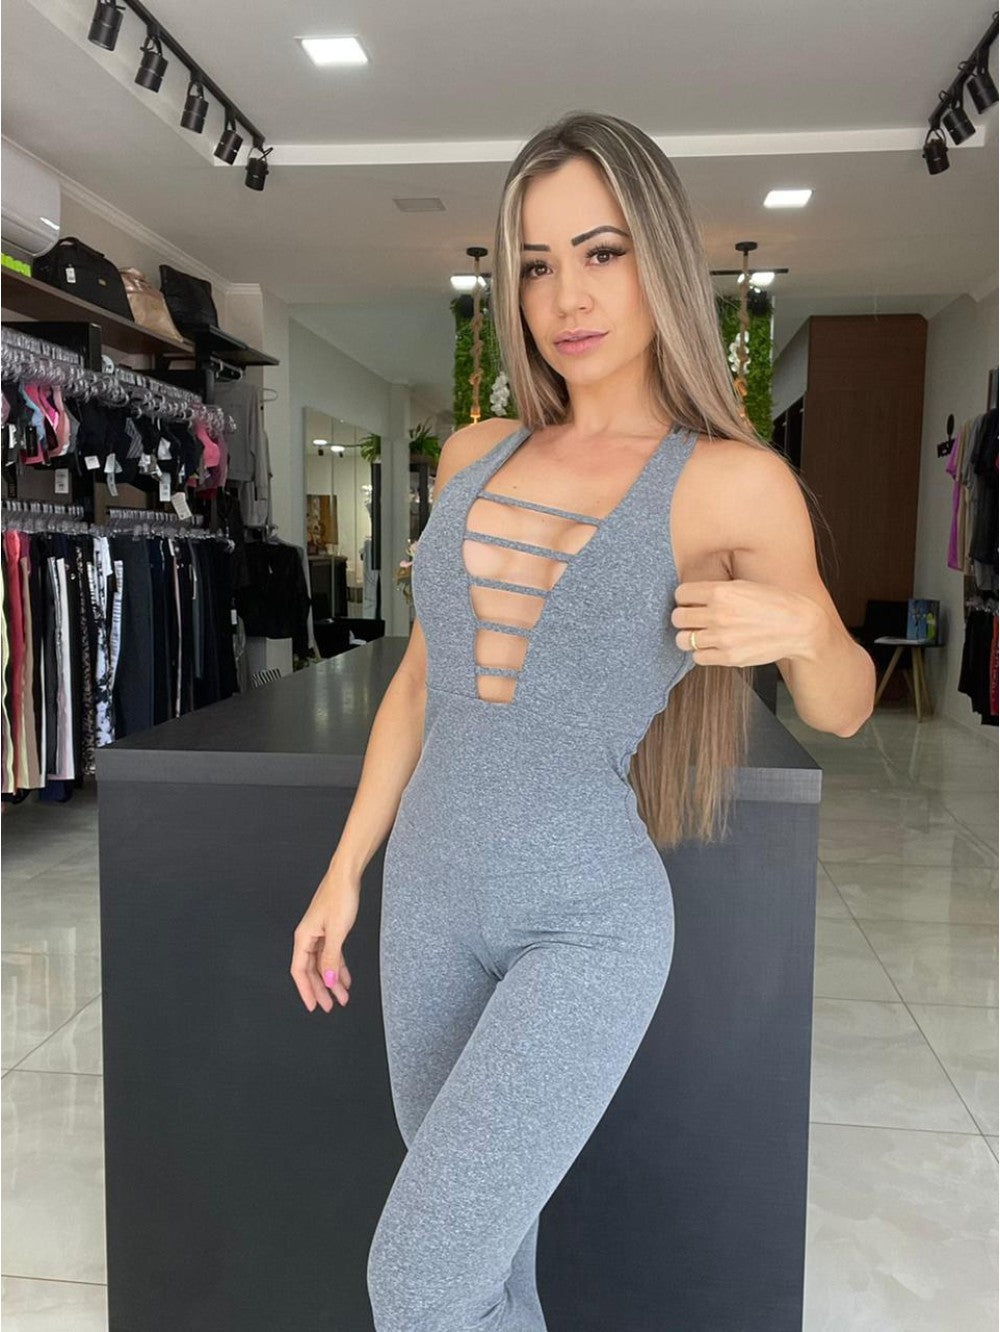
Macacão Fitness Longo Joice
O Macacão Longo Joice foi desenvolvido com modelagem dupla (tecido + forro), isso faz com que a peça seja ZERO TRANSPARÊNCIA. O forro é composto de uma leve camada de tecido poliamida e muito elastano, isso faz com que o forro acompanhe a elastacidade do tecido principal, sua construção segunda pele, não faz com que a peça se torne "quente", pelo contrário ele contribui em sua respirabilidade; Composição 87% Poliamida | 13% Elastano
Brand: Minha loja
Category: Apparel & Accessories > Clothing > Activewear > Leotards & Unitards